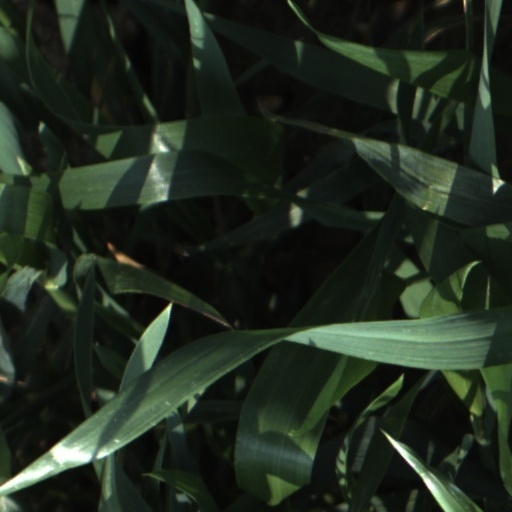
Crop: wheat